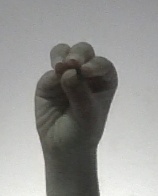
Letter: ha